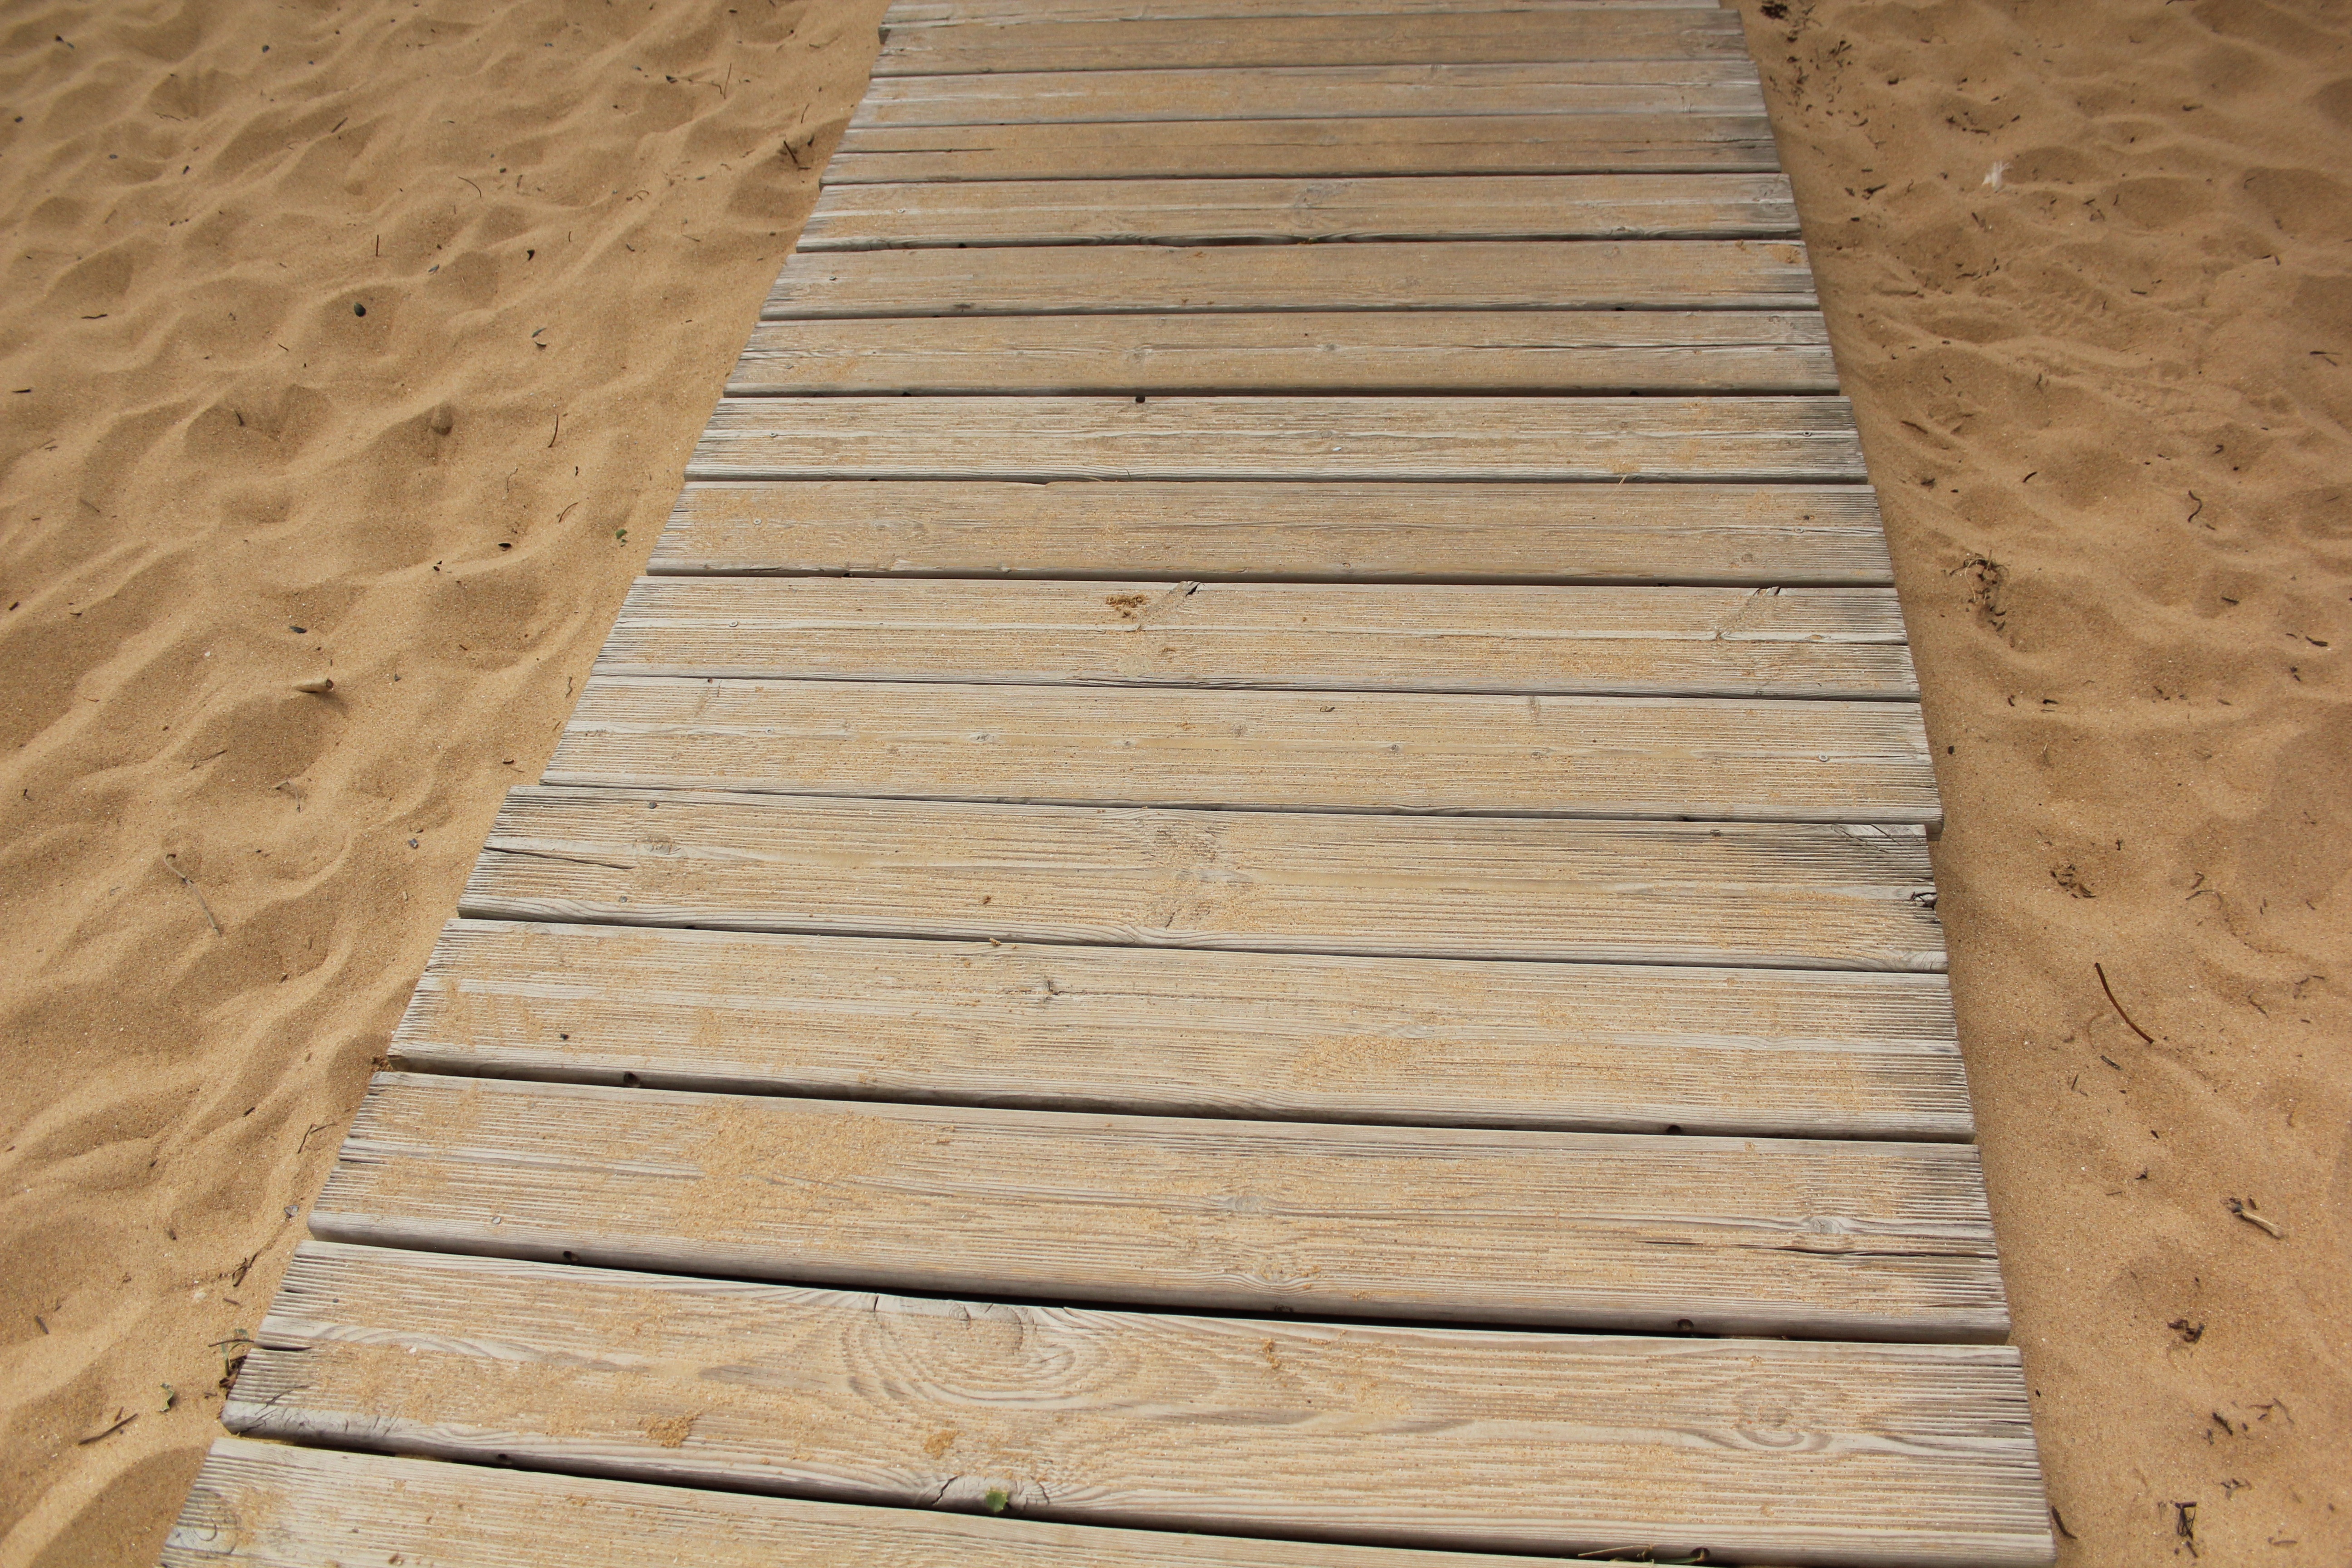
beach, outdoor, sand, deck, wood, plank, floor, walkway, summer, tourist, travel, direction, traveler, tourism, trip, lumber, hardwood, way, vacations, copy space, flooring, plywood, wood flooring, outdoor structure, laminate flooring, wood stain